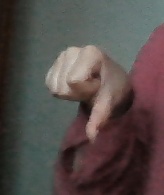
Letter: waw